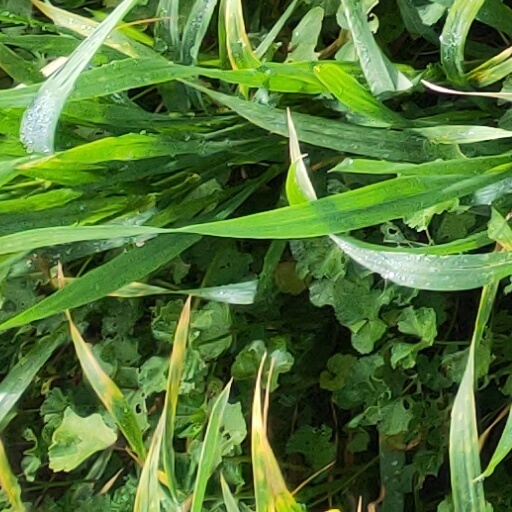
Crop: wheat